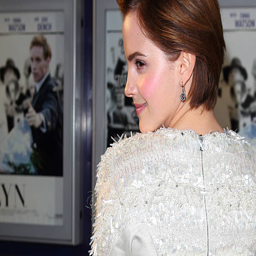
actor attends the premiere of historical drama film .